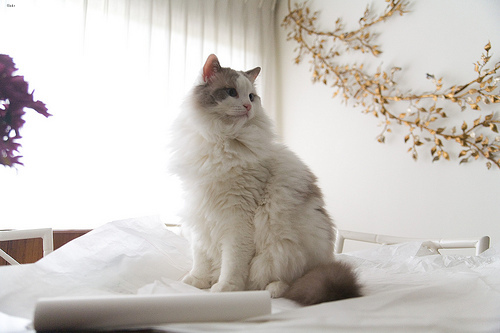
Animal: cat
Breed: ragdoll